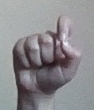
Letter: fa